Industrija Motornih Vozil

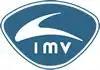
IMV logo

Industrija Motornih Vozil (IMV) was an automobile manufacturer based in Novo Mesto, Slovenia. It initially assembled vans and cars for German marque DKW, then developed and manufactured its own vans, and went on to assemble Austin and Renault cars. In 1988 it formed a formal joint venture with Renault to form Revoz, now wholly owned by Renault since 2004.